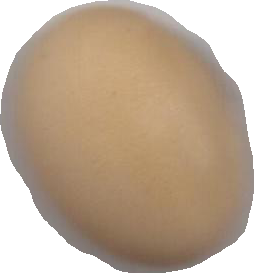
Variety: Anjasmoro